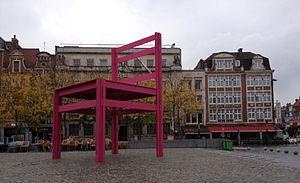
Durant la Design Biennale Interieur Courtrai, une chaise très large se trouvait au milieu de la Grande Place de la ville.